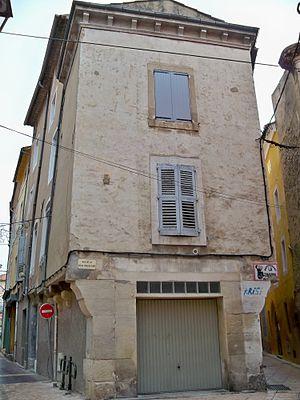
maison médiévale à Apt (Vaucluse, France)
Apt est une commune française, sous-préfecture du département de Vaucluse, dans la région Provence-Alpes-Côte d'Azur.